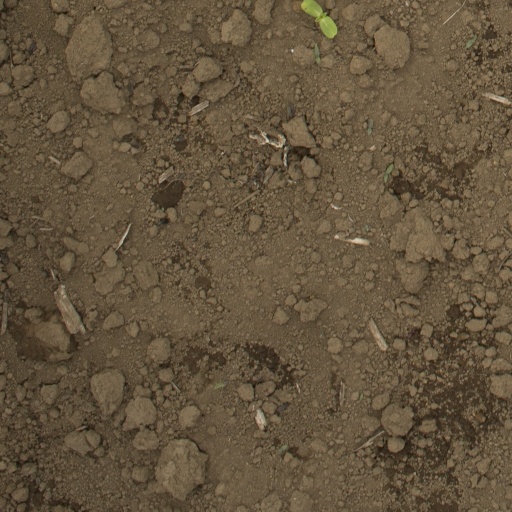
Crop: Jerusalem artichoke